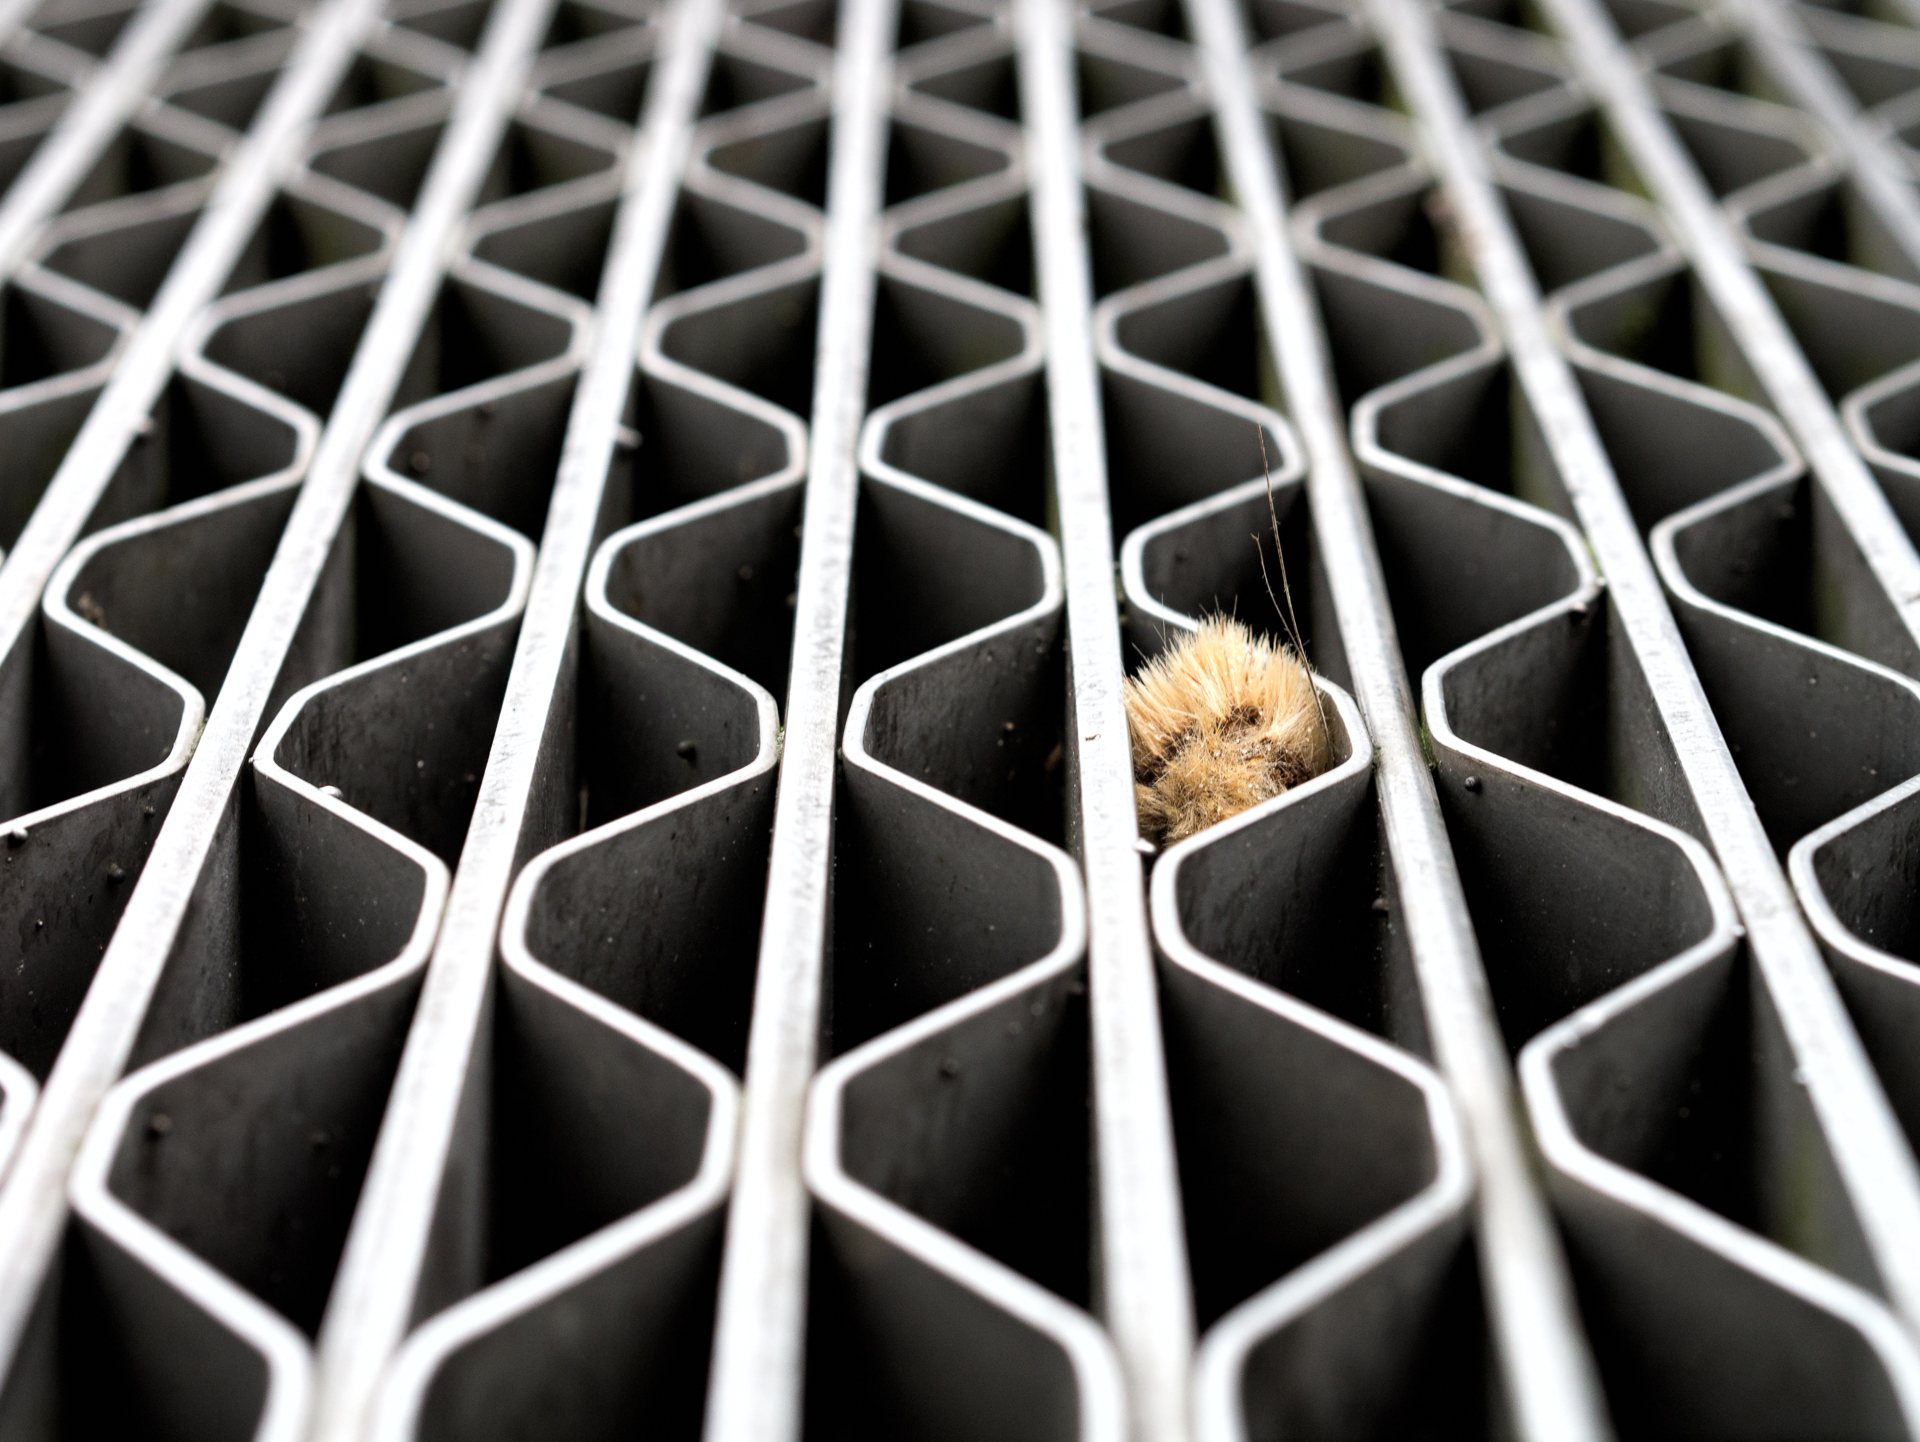
abstract, urban, pattern, line, metal, material, grill, close up, design, simple, 52wochenfotochallenge, panasoniclumixg3, olympusf1845mm, musterundstrukturen, macro photography